Tickle Me

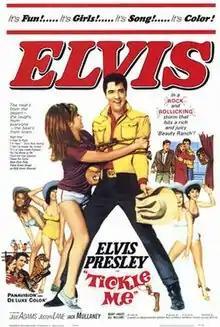
Theatrical release poster

Tickle Me is a 1965 American musical comedy western film directed by Norman Taurog and starring Elvis Presley as a champion rodeo bull rider and bronco buster.